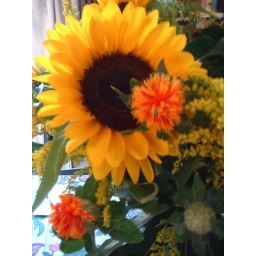
flowers in Oma's house